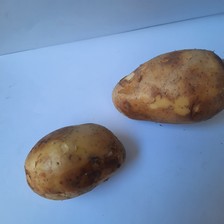
Label: others